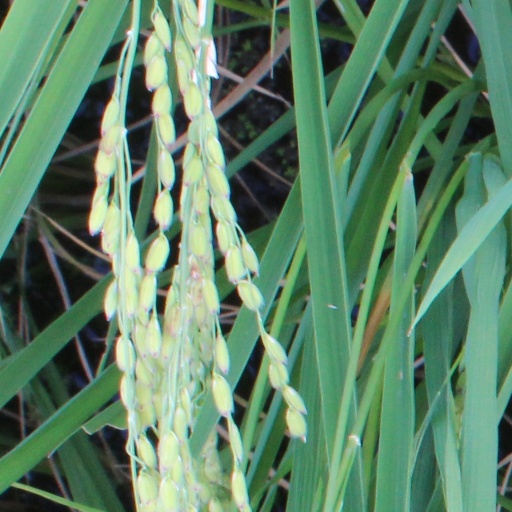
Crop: rice